Goldenseal (magazine)

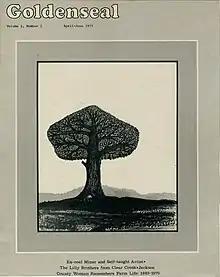
Cover of the first issue of Goldenseal, April-June 1975. Drawing by John B. Wright

"Goldenseal" documents the state's cultural background and recent history through oral accounts, research articles, and old and new photographs. Subjects covered include labor history, folklore, music, farming, religion, traditional crafts, food, and politics. Pre-20th century history is rarely covered, however. Roughly 70% of the readers are in-state – most of the remainder are former West Virginia residents or frequent visitors.